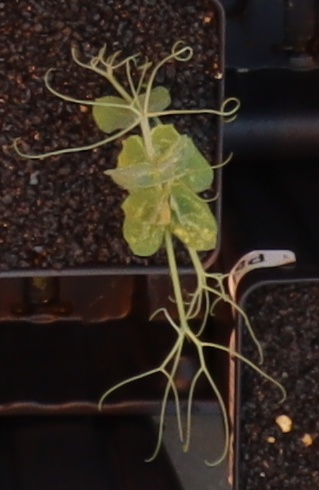
Label: Field Pea